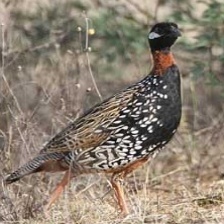
Species: BLACK FRANCOLIN
Scientific name: FRANCOLINUS FRANCOLINUS
ImageNet parent category: partridge